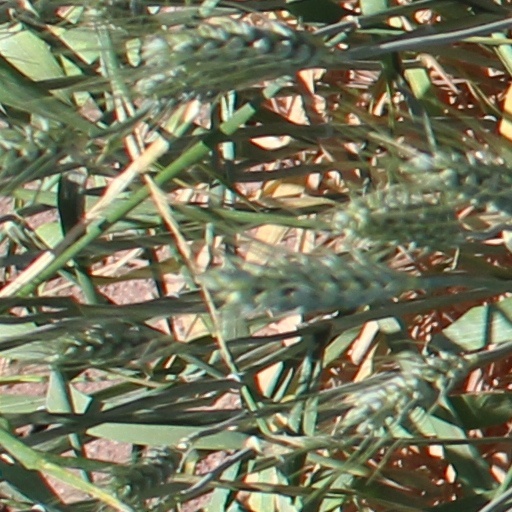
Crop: wheat